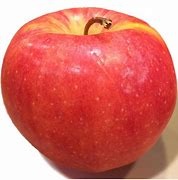
Label: apple